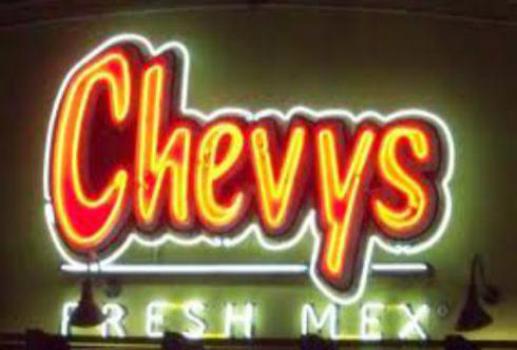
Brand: chevys fresh mex
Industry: Food